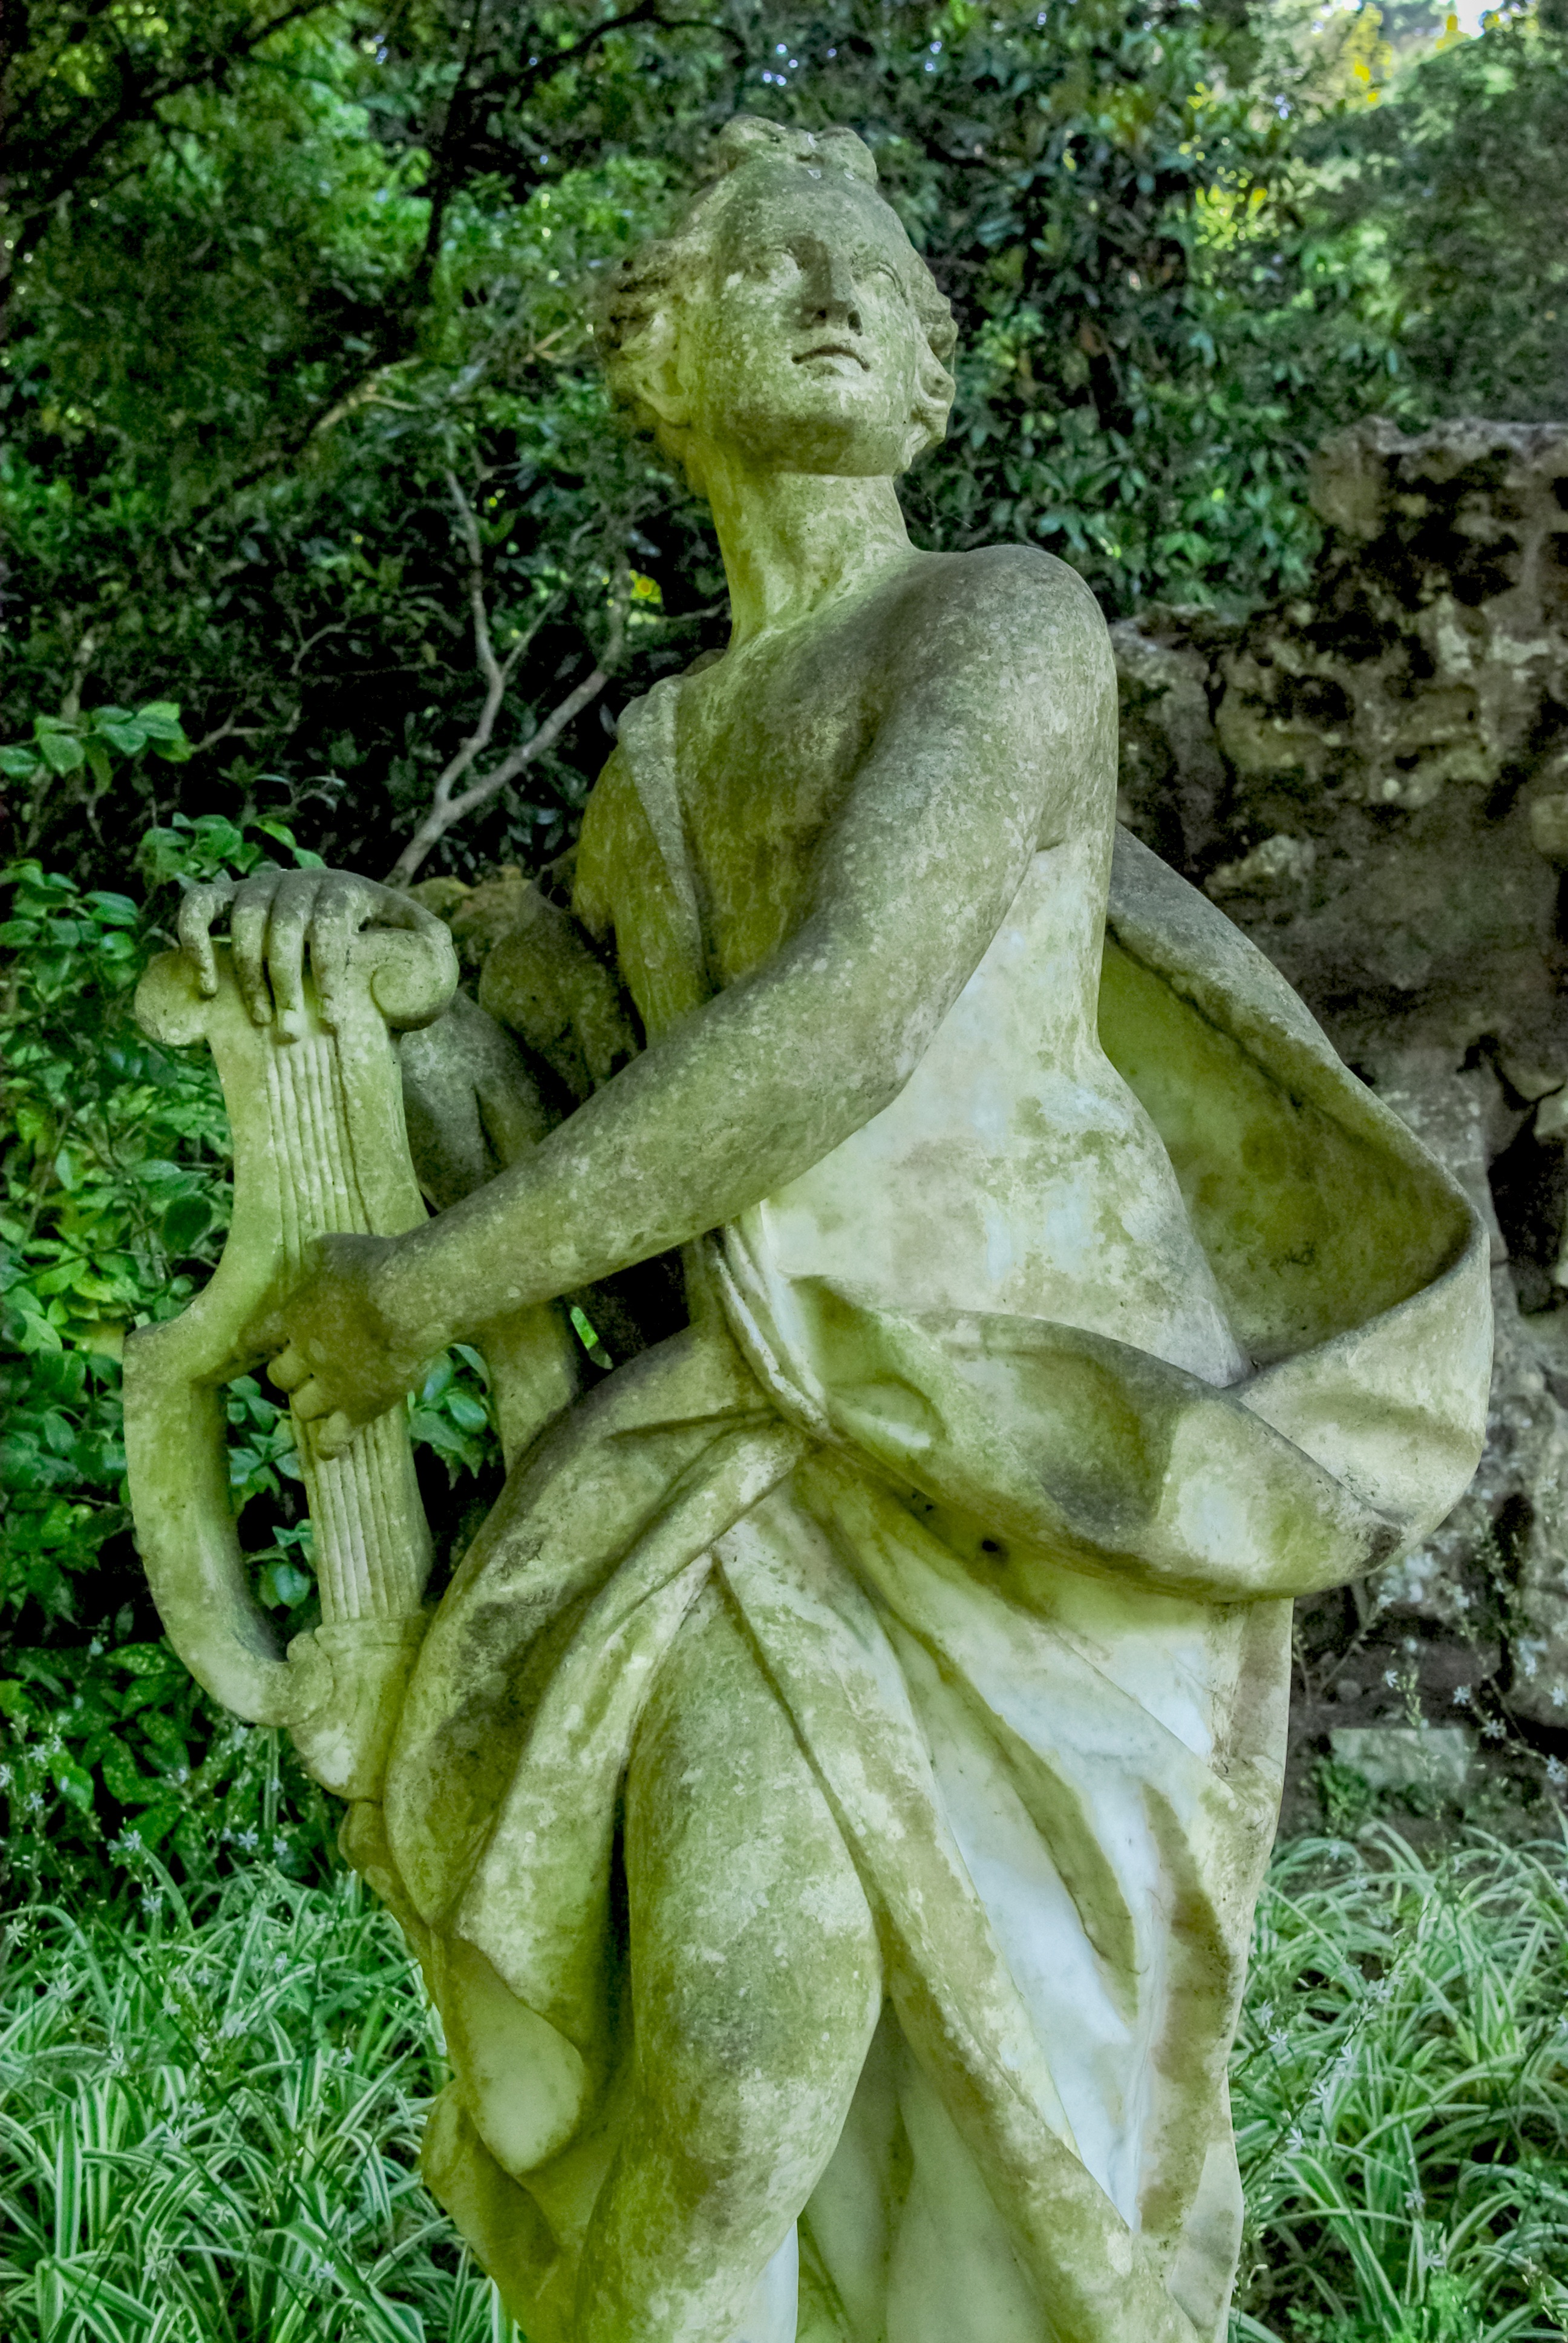
forest, monument, statue, green, jungle, park, botany, garden, sculpture, art, portugal, carving, woodland, sintra, mythology, stone carving, quinta da regaleira